Trailer bike

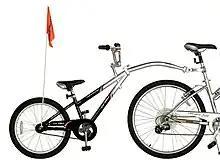
Side view of a single-speed, seatpost mounted trailer bike

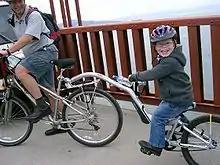
A single-speed trailer bike from Half wheeler, also attached at the seat post

A trailer bike (also known as a trailer cycle, and trademarked names such as Trailerbike, Trail-a-bike, Half wheeler or Tagalong) is a one-wheeled, or sometimes two-wheeled, bicycle trailer designed to carry one or more children in positions that closely resemble that of a bicycle rider. It can be described as the, "back half of a bicycle." The rider of a trailer bike usually has a saddle, handlebars, and pedals. Some fold for more compact storage.